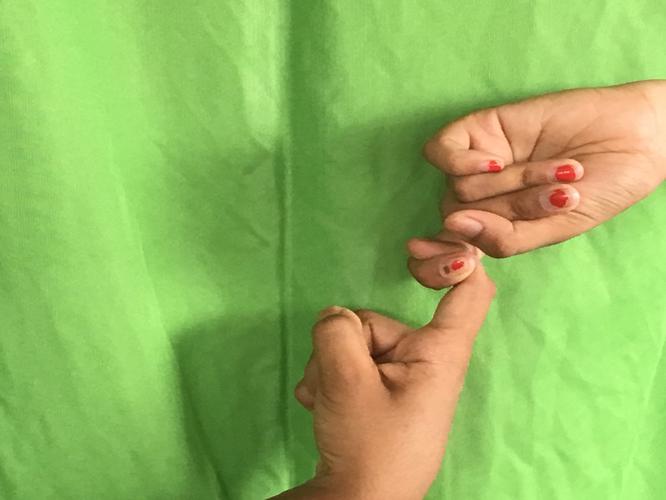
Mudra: Pasha
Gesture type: double_hand